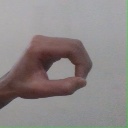
अक्षर: औ